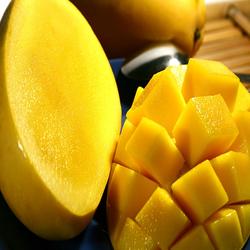
Label: Mango